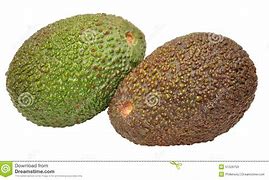
Label: Avocado